Miguel Ángel Asturias

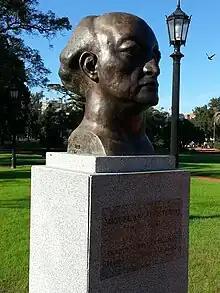
Bust of Miguel Ángel Asturias. Paseo de los Poetas, Rosedal de Palermo, Parque Tres de Febrero, Buenos Aires.

After his death in 1974, his home country acknowledged his contribution to Guatemalan literature by establishing literary awards and scholarships in his name. One of these is the country's most distinguished literary prize, the Miguel Ángel Asturias National Prize in Literature. In addition, Guatemala City's national theatre, the Centro Cultural Miguel Ángel Asturias, is named after him.